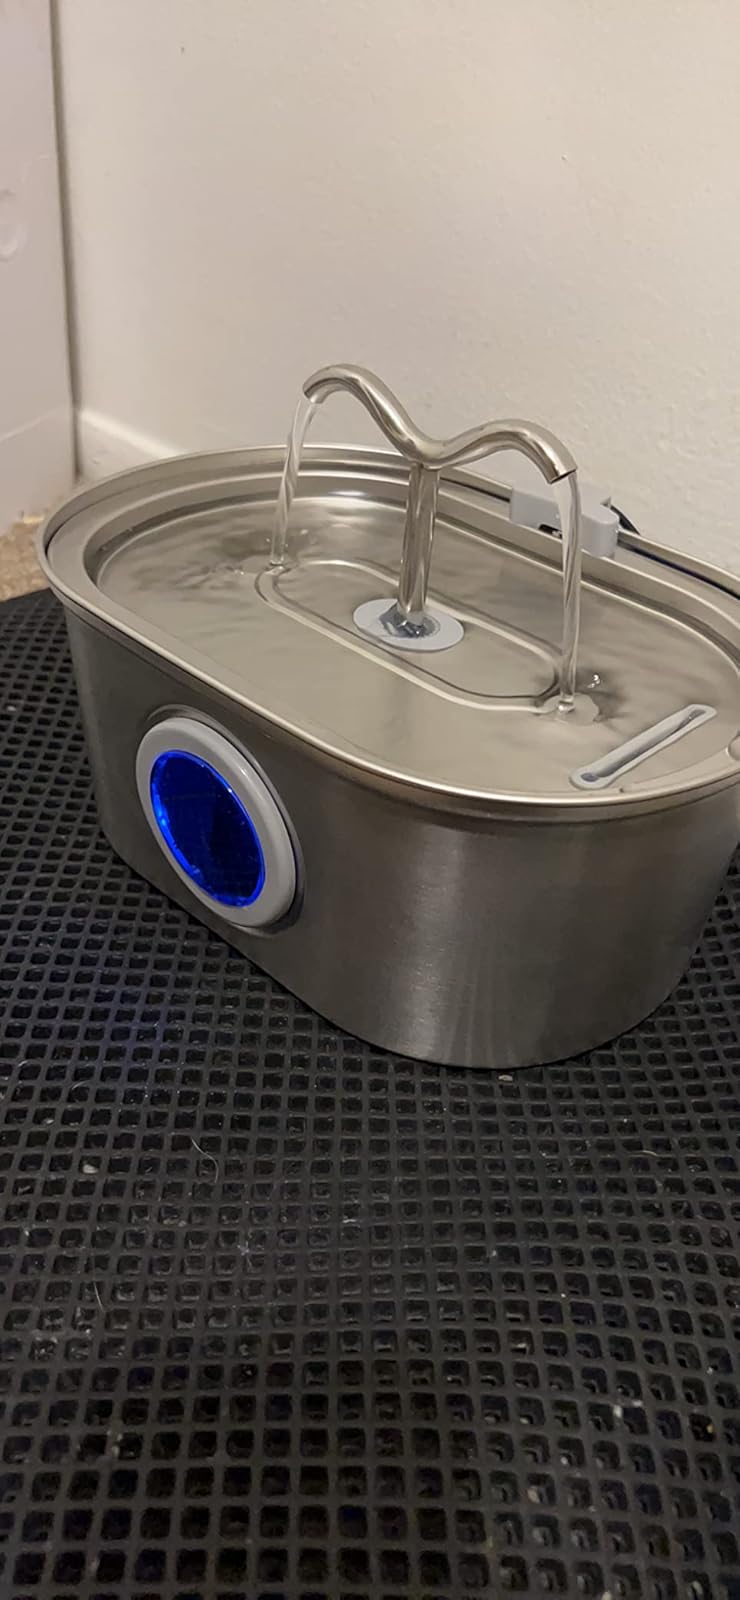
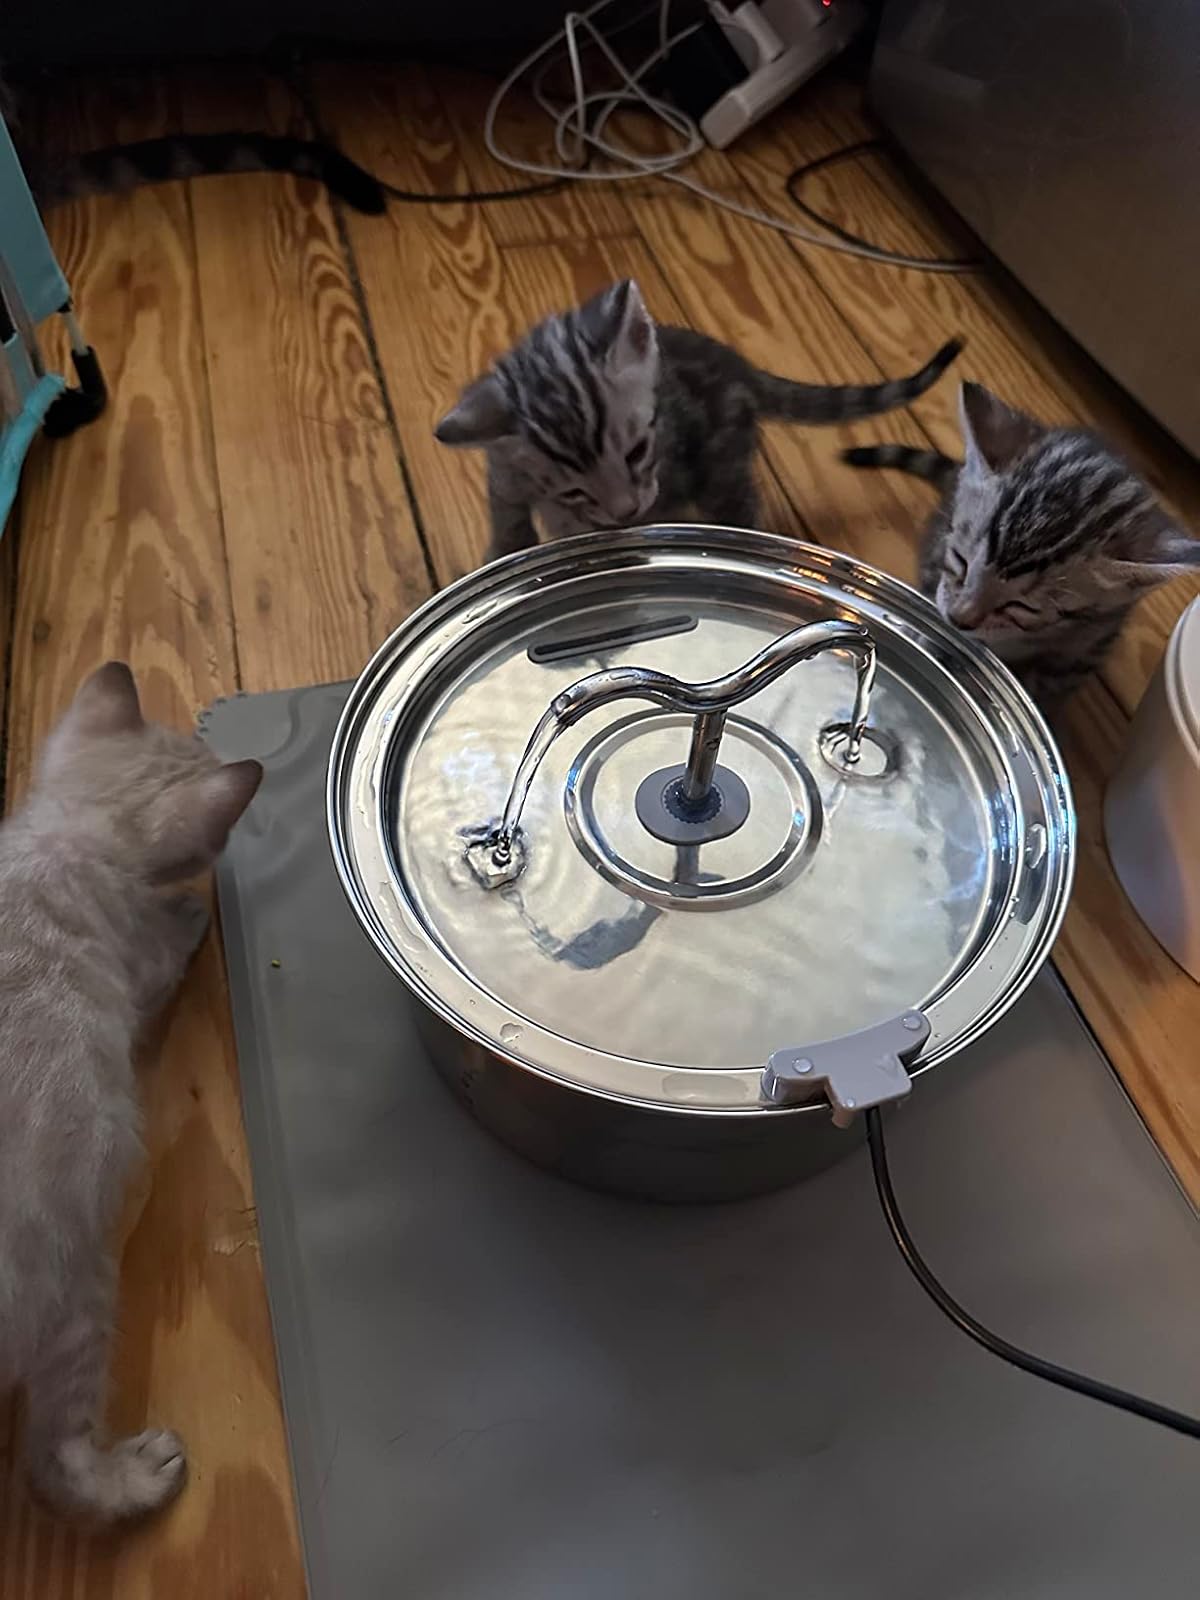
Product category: items_bowl
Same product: no